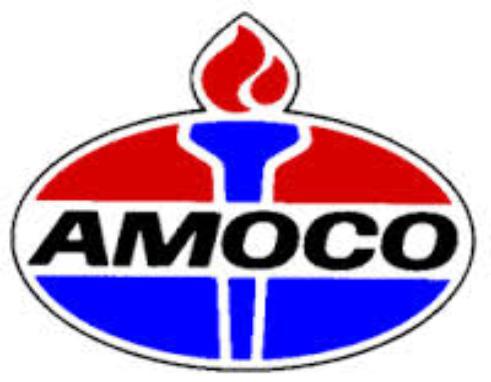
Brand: Amoco
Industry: Others